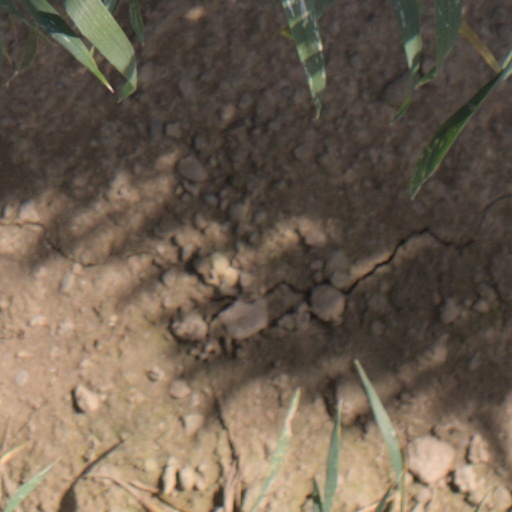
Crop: wheat